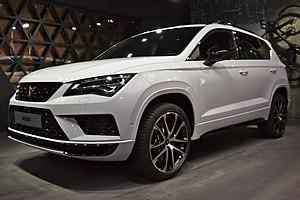
L'Ateca est un SUV produit par le constructeur automobile espagnol Cupra fondé en 2018 par Seat.